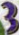
Number: 3